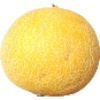
Label: Cantaloupe 1